Melody Hits

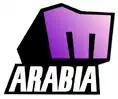

The Canadian version of the channel originally launched as Melody Arabia but was subsequently re-branded as Melody Hits in November 2011.